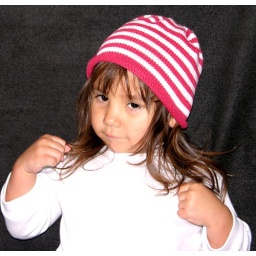
cat in the hat baby